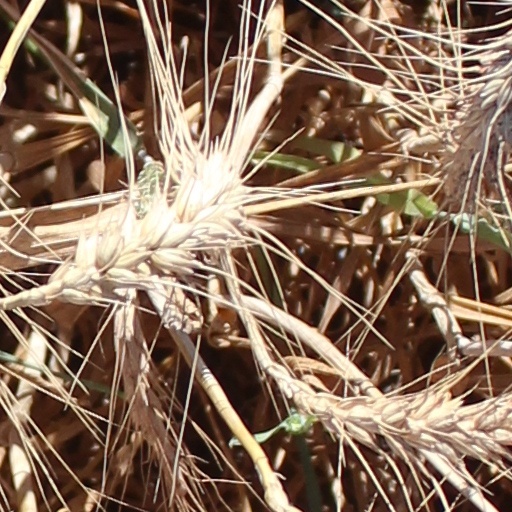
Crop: wheat